Gillian Keegan

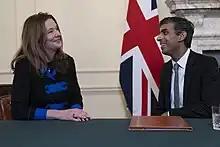
Prime Minister Rishi Sunak meets Secretary of State for Education Gillian Keegan in 2022.

Keegan again endorsed Sunak in the October 2022 Conservative Party leadership election and was appointed Secretary of State for Education. She was sworn as a member of the Privy Council on 27 October 2022.